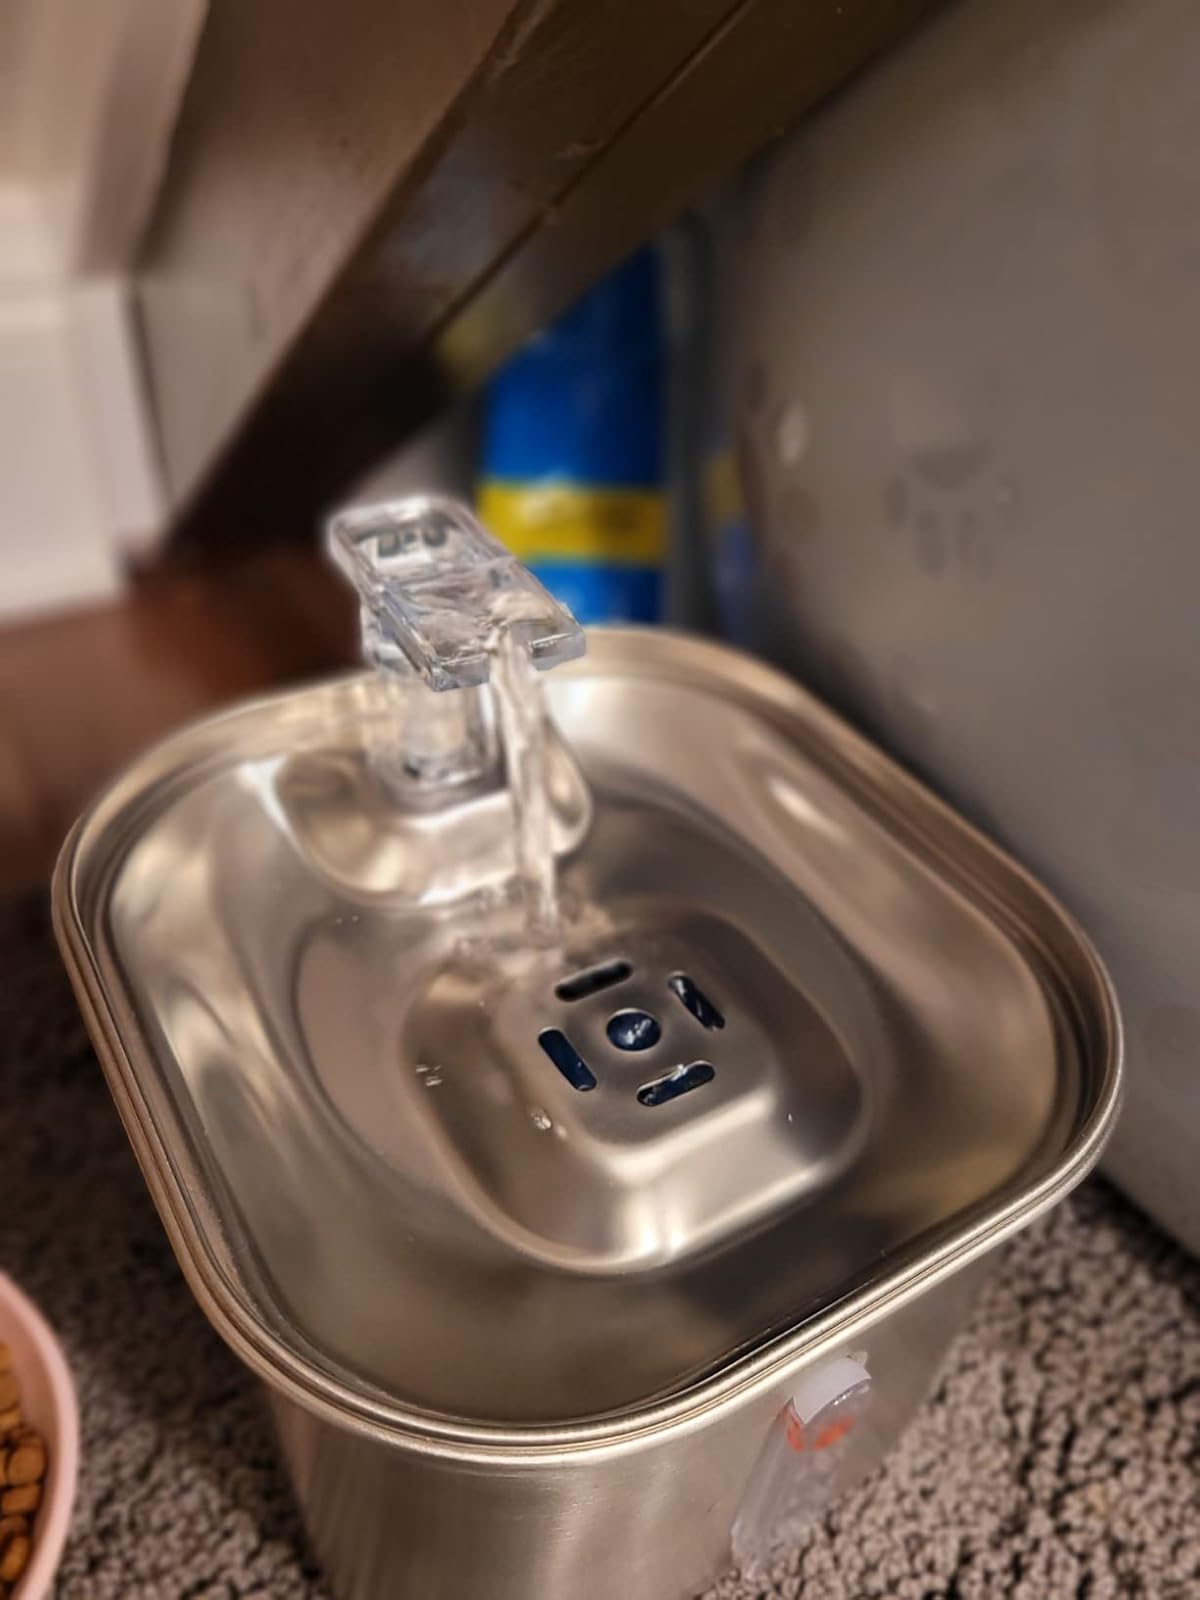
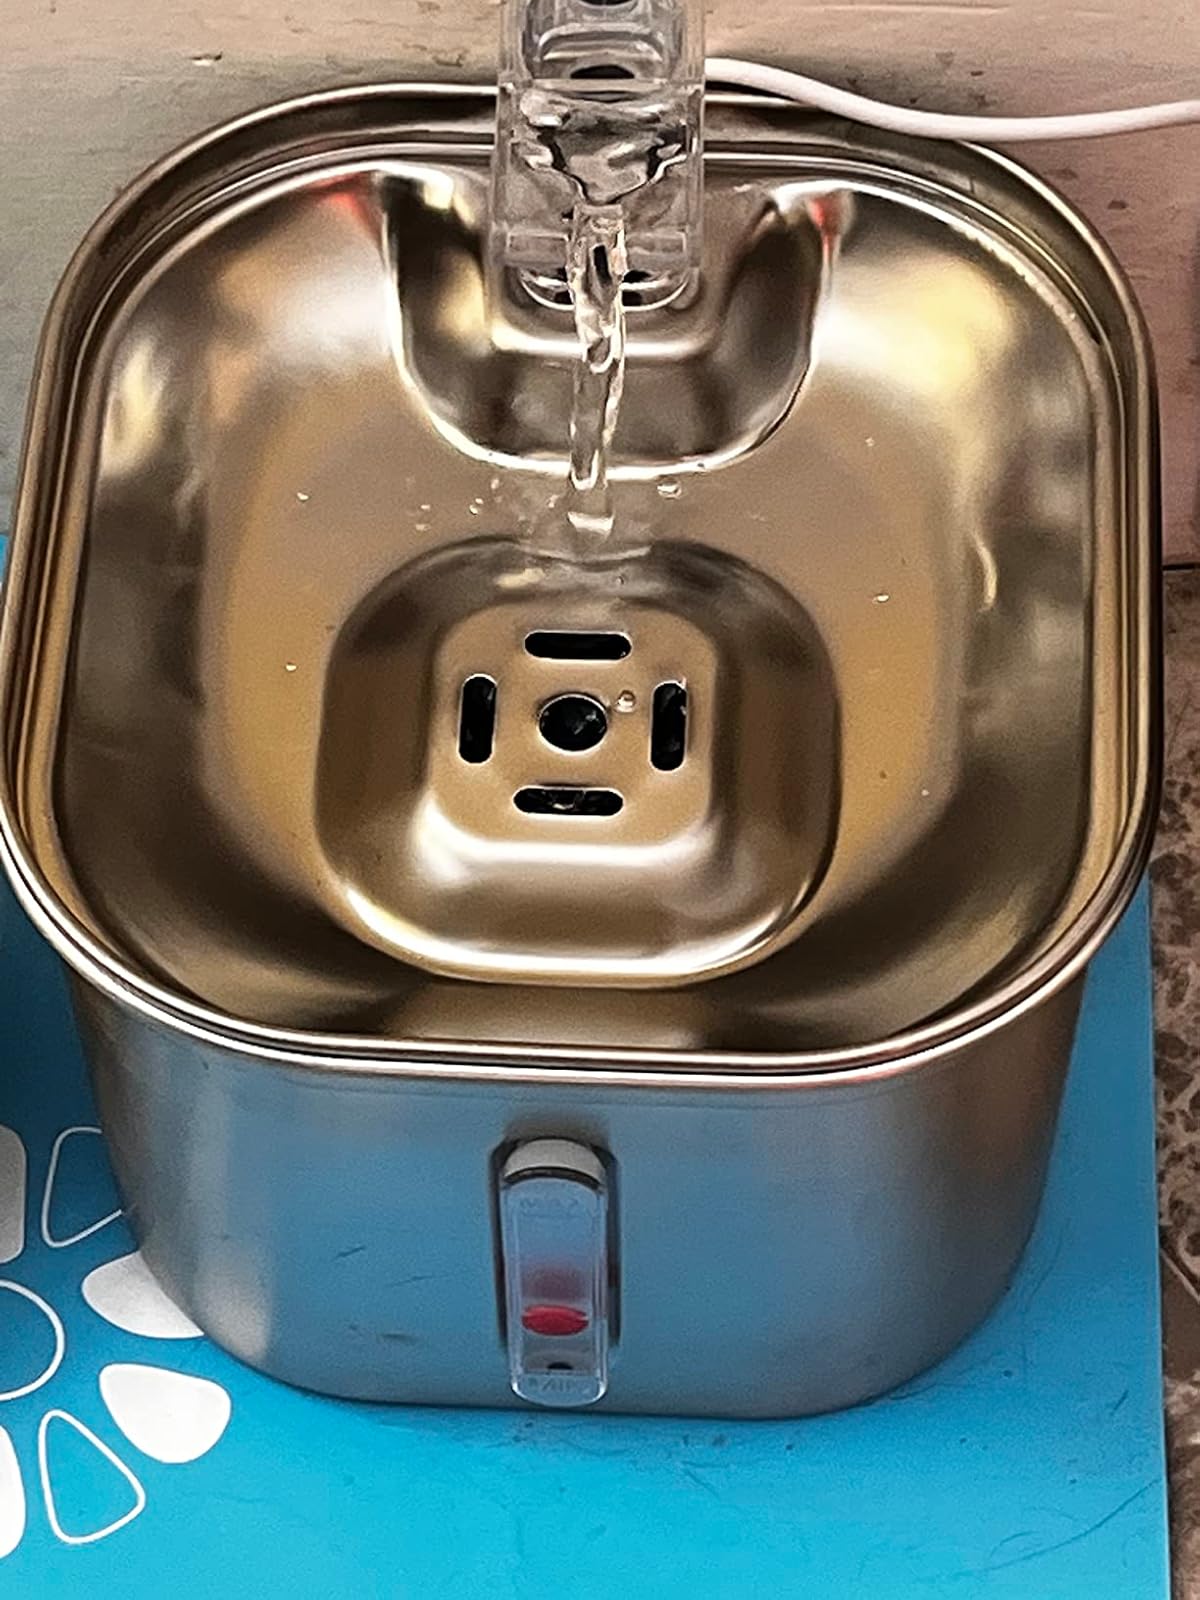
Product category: items_bowl
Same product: yes